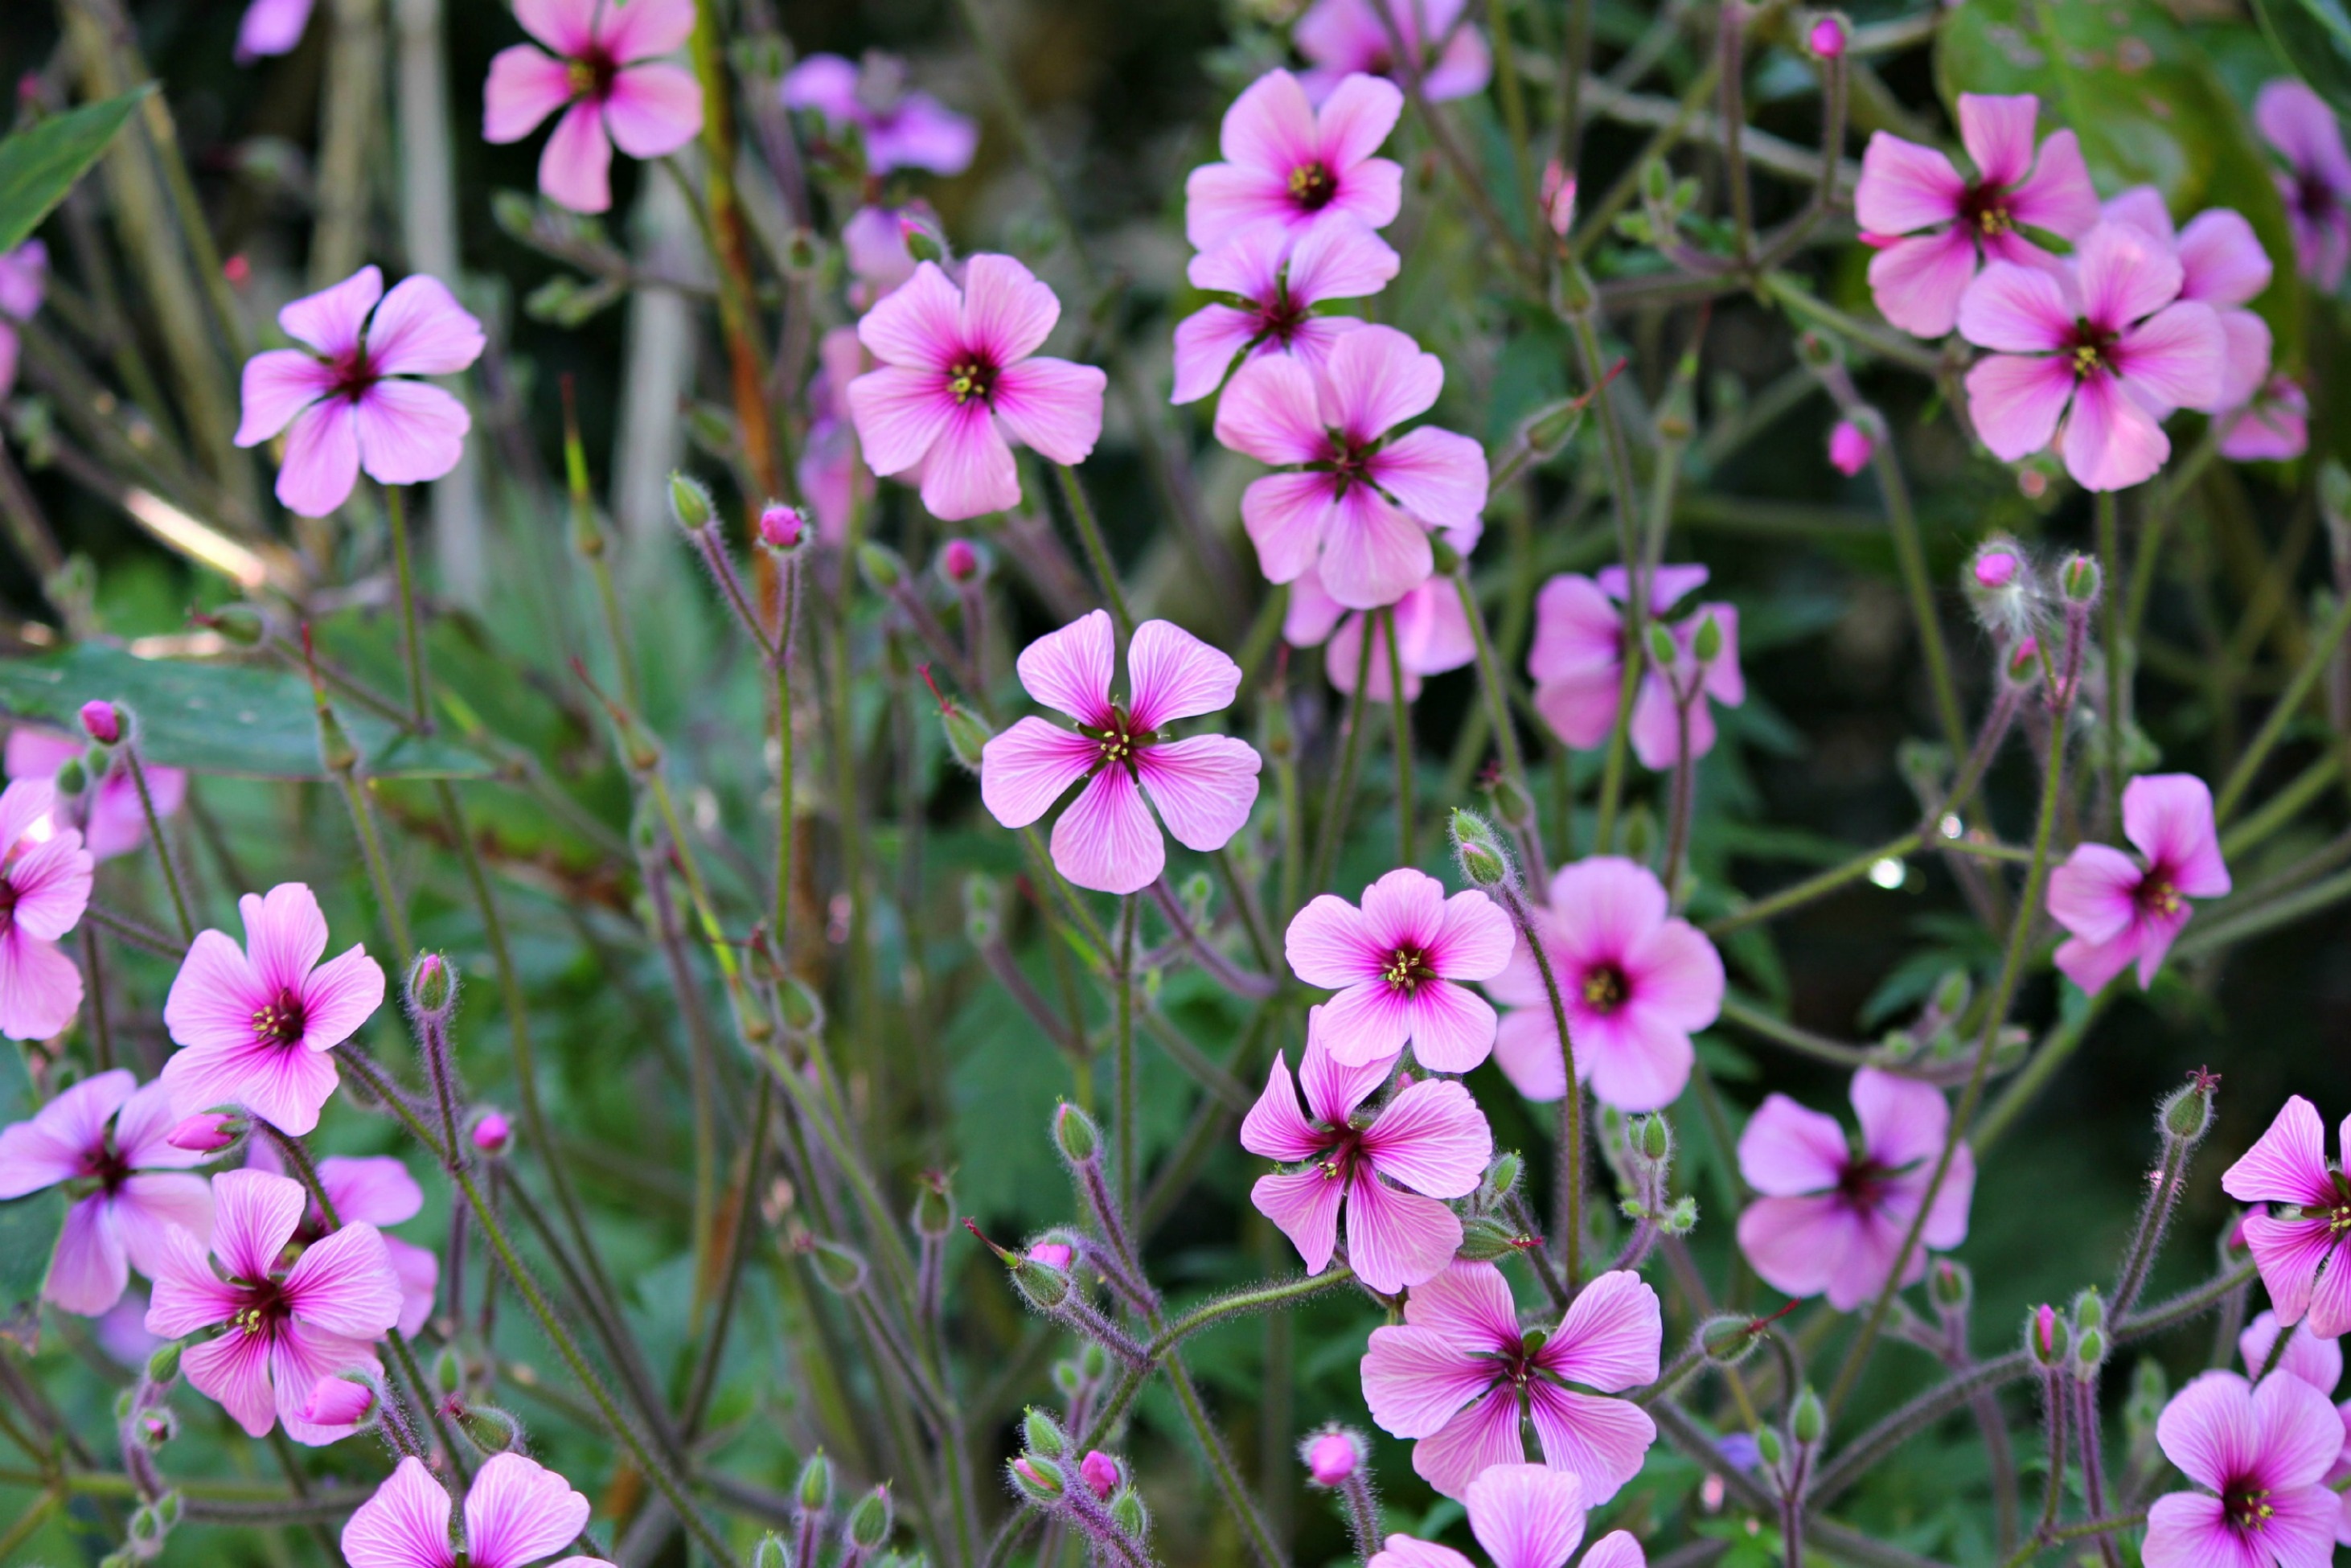
blossom, plant, flower, purple, petal, bloom, botany, garden, flora, wildflower, flowers, geranium, beautiful, macro photography, flowering plant, annual plant, land plant, everlasting sweet pea, dame's rocket, centaurium, geranium flowers